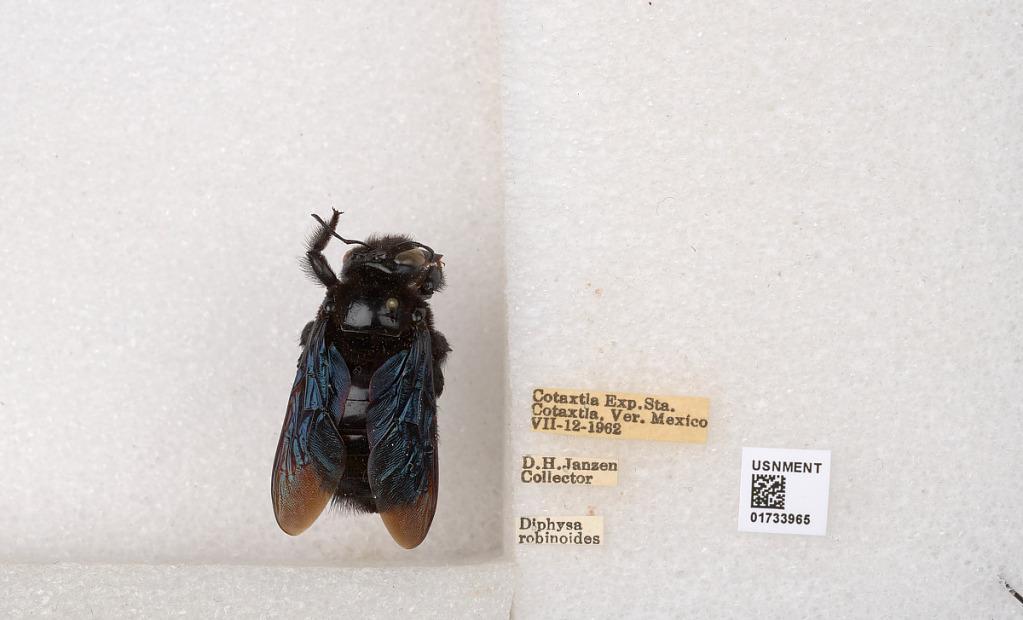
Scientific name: Xylocopa (Megaxylocopa) fimbriata Fabricius
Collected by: D. Janzen
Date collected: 1962-7-12
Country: Mexico
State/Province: Veracruz
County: Cotaxtla
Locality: Cotaxtla Exp. Sta.